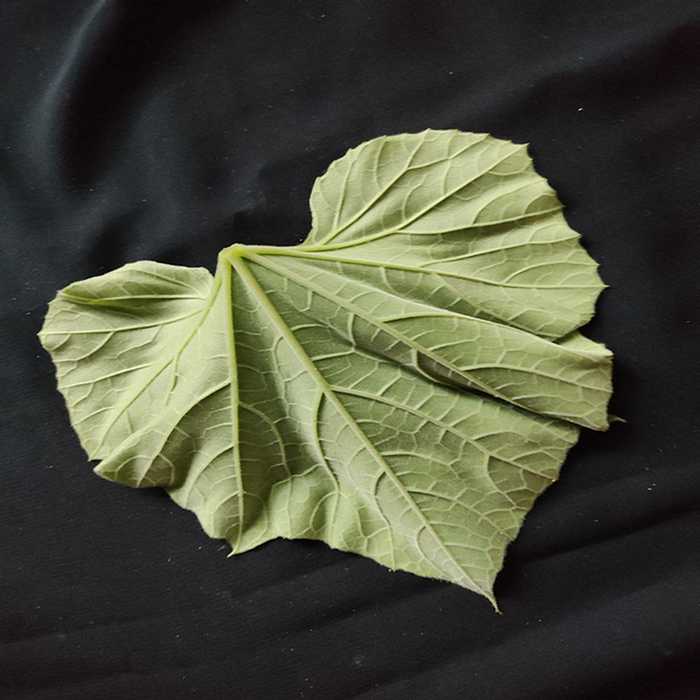
Plant: Bottle gourd
Label: Fresh leaf